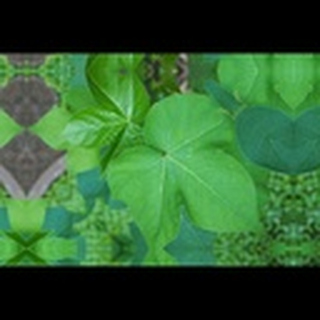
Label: healthy_cotton